Oyster glove

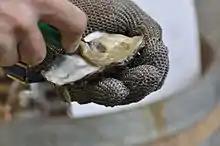
Oyster glove

An oyster glove is a special glove worn to protect the hand holding an oyster when opening it with an oyster knife. The oyster glove is worn only on the hand holding the oyster. These gloves traditionally are made with a heavy leather palm but are now often made of chain mail.